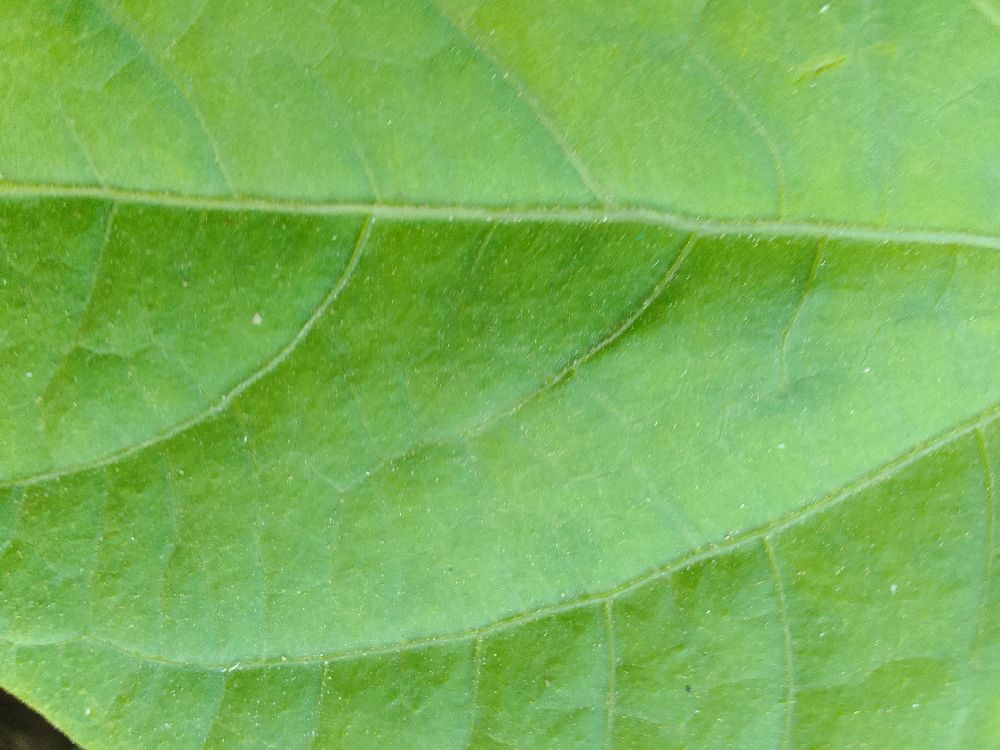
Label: healthy